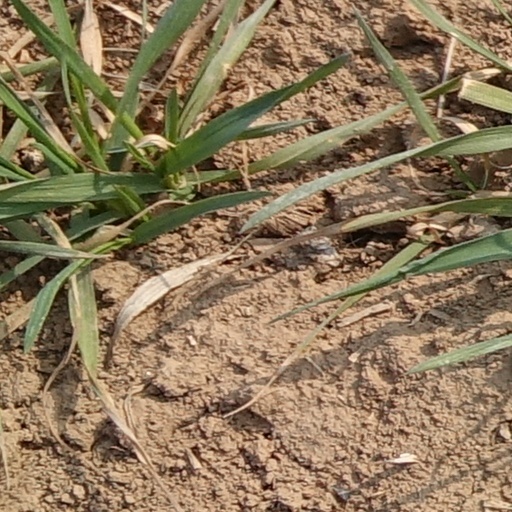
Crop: wheat